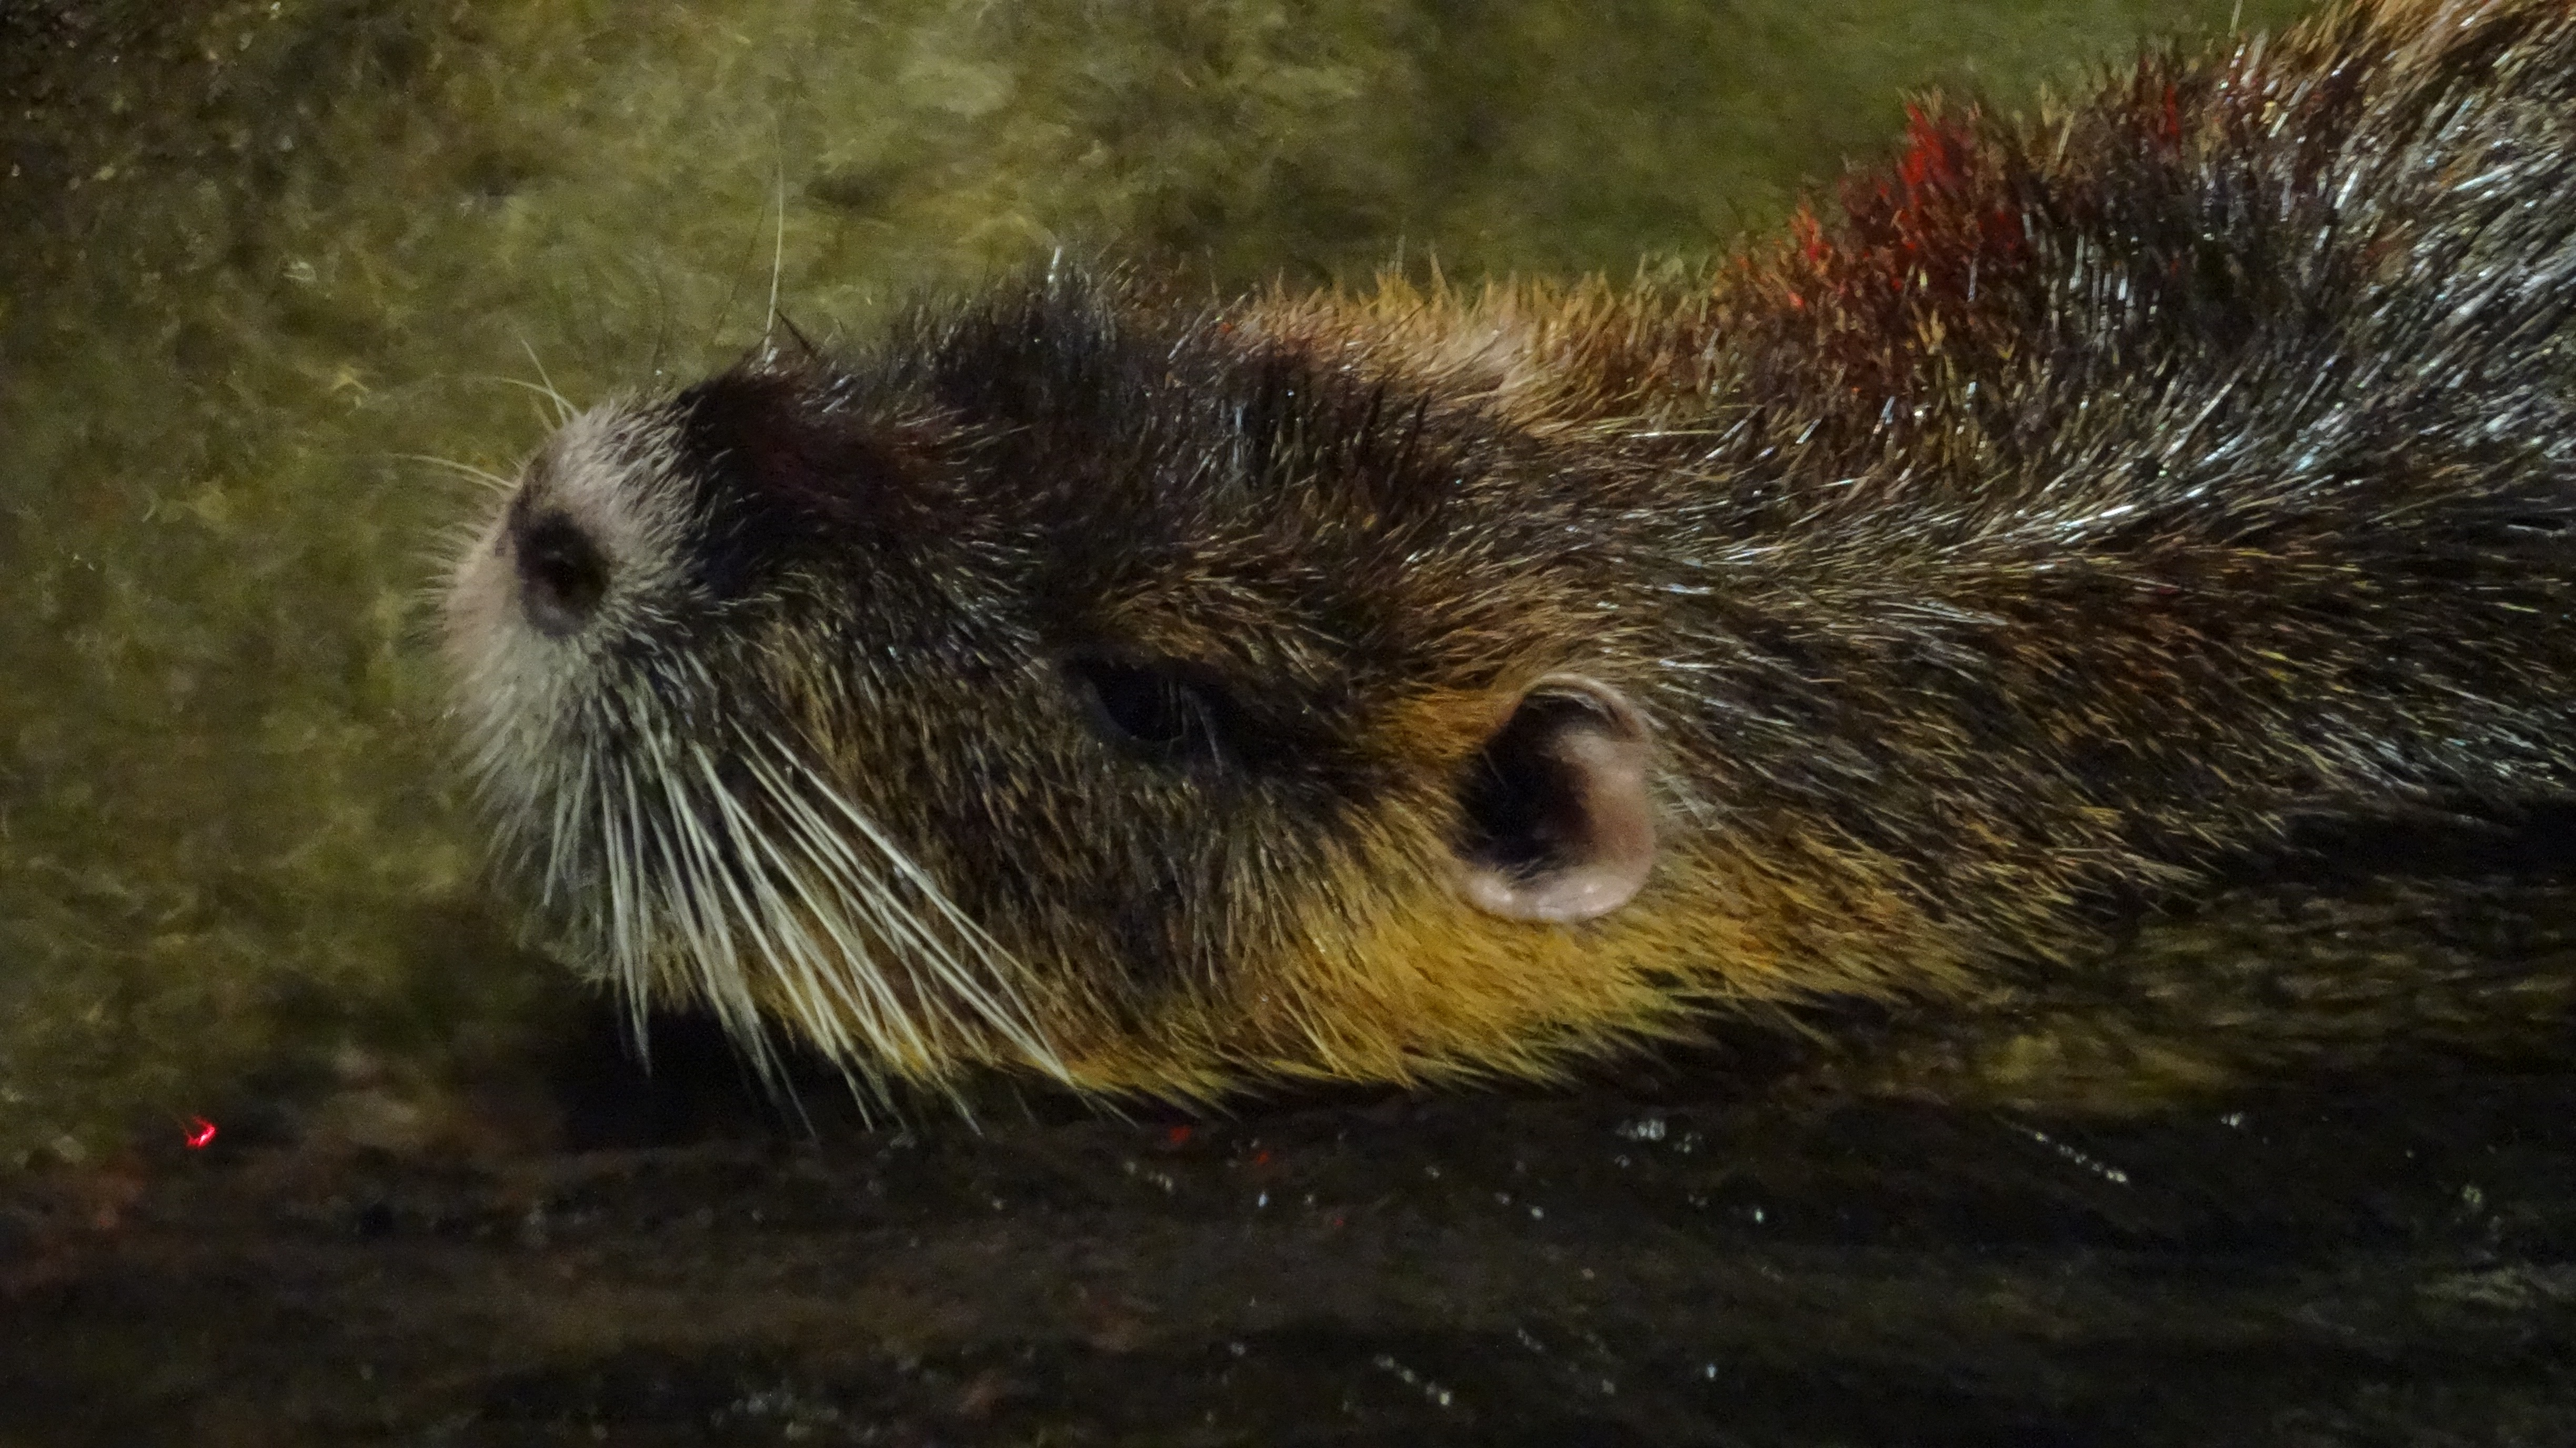
wildlife, mammal, rodent, fauna, whiskers, vertebrate, malaysia, beaver, muskrat, marmot, castor